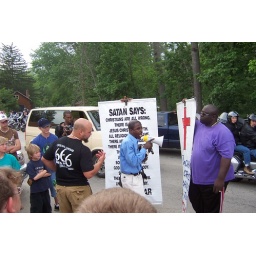
The whole time this guy in the black shirt was getting in the face and yelling at the Christianity preacher.